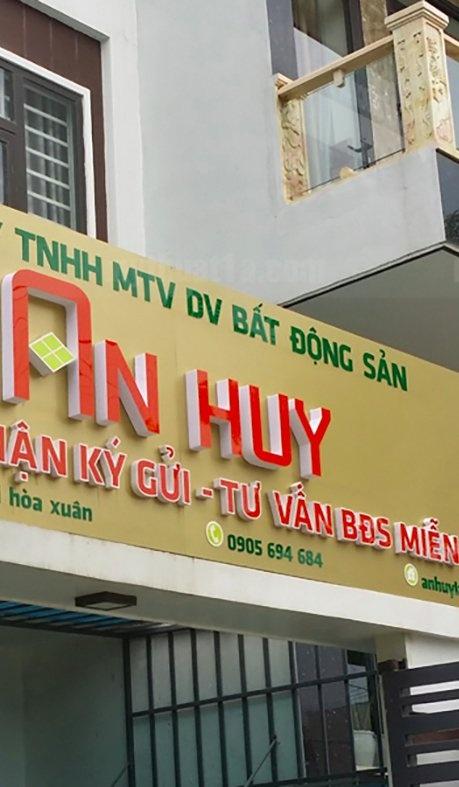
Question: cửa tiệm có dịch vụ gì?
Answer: cửa tiệm có dịch vụ nhận ký gửi và tư vấn bất động sản miễn phí